Brain injury

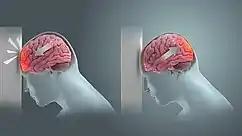
A coup injury occurs under the site of impact with an object, and a contrecoup injury occurs on the side opposite the area that was hit.

Chemotherapy can cause brain damage to the neural stem cells and oligodendrocyte cells that produce myelin. Radiation and chemotherapy can lead to brain tissue damage by disrupting or stopping blood flow to the affected areas of the brain. This damage can cause long term effects such as but not limited to; memory loss, confusion, and loss of cognitive function. The brain damage caused by radiation depends on where the brain tumor is located, the amount of radiation used, and the duration of the treatment. Radiosurgery can also lead to tissue damage that results in about 1 in 20 patients requiring a second operation to remove the damaged tissue.